Describe the emotion expressed in this image:  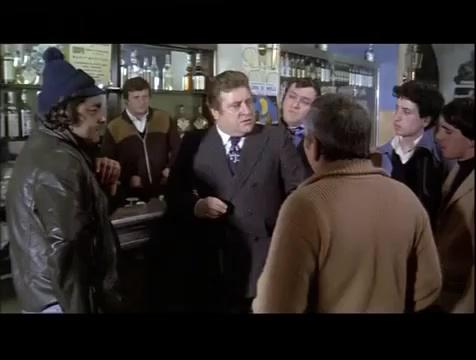
This person displays Fear, valence and arousal with high intensity.